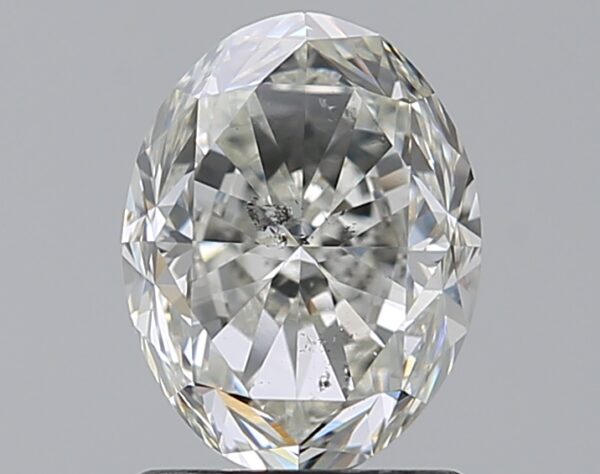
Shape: oval
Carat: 1.51
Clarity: SI2
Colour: I
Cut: FG
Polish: EX
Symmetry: EX
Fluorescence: N
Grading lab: GIA
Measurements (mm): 7.82 x 6.01 x 4.31